Garuda Purana (film)

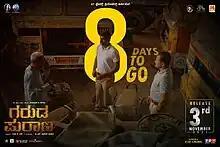
Theatrical release poster

Garuda Purana is a 2023 Indian Kannada language crime thriller film written and directed by Manjunath B Nagba and produced by Sindhu K M, co-produced by BL Yogesh Kumar. The film stars Manjunath B Nagba, Santhosh Karki, and Disha Shetty in lead roles. The music of the film composed by Rakesh Acharya.